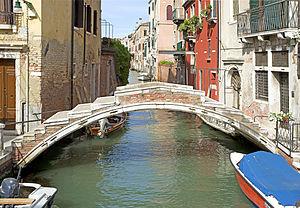
Ponte Chiodo Rio de San Felice, Venise. Italiano: Ponte Chiodo - Rio San Felice - Venezia.
Le rio de San Felice est un canal de Venise dans le sestiere de Cannaregio.
Venise est une ville côtière du nord-est de l'Italie, sur les rives de la mer Adriatique. Elle s'étend sur un ensemble de 121 petites îles séparées par un réseau de canaux et reliées par 435 ponts. Située au milieu de la lagune vénète, entre les estuaires du Pô et du Piave, Venise est renommée pour cet emplacement exceptionnel ainsi que pour son architecture et son patrimoine culturel, qui lui valent une inscription au patrimoine mondial de l'UNESCO.
Le centre historique de Venise comprend 121 îles liés par 435 ponts. Cette liste reprend les noms vénitiens des principaux ponts de Venise par sestiere ou île.